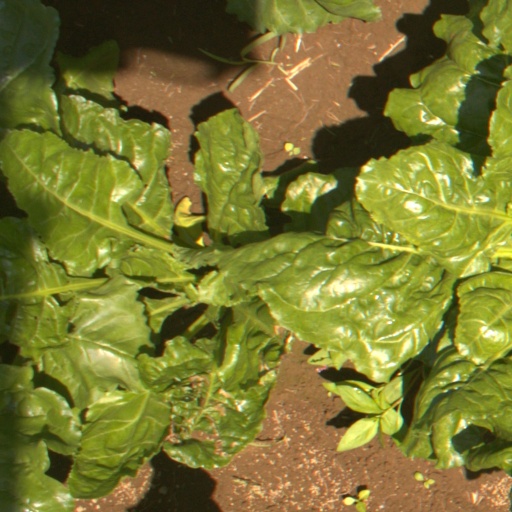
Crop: sugar beet